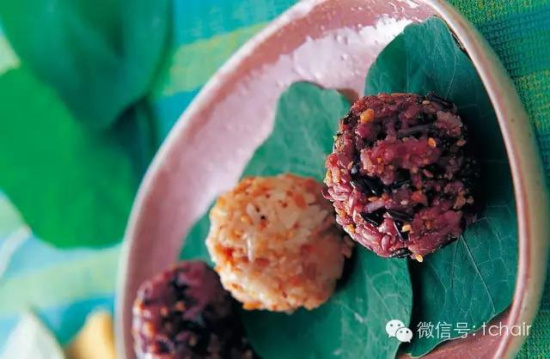
Label: trash